Attack the Gas Station 2

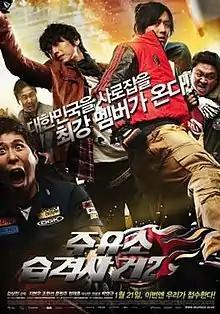
Promotional poster for "Attack the Gas Station 2"

Attack the Gas Station 2 is a 2010 South Korean action comedy film, starring Ji Hyun-woo and Jo Han-sun. It is the sequel to "Attack the Gas Station" (1999), and was released on January 21, 2010.